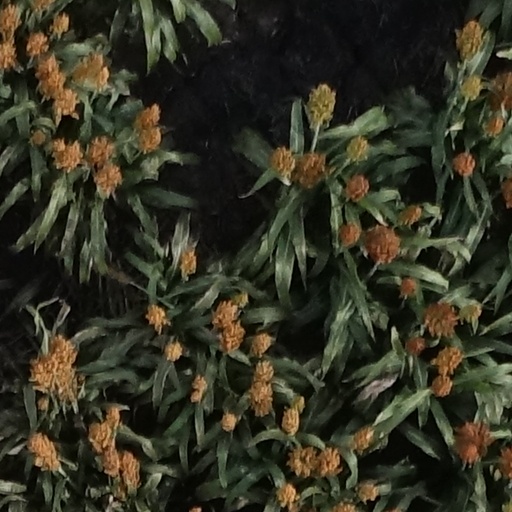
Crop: sorghum